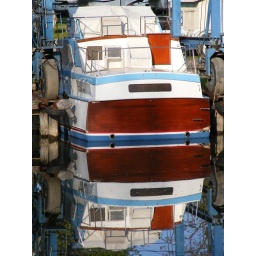
Nice old wooden boat in the hoist, reflected in the waters surface.